Ganglion

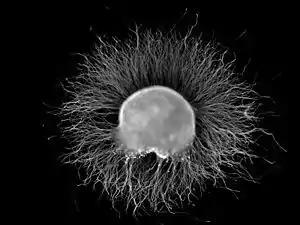
A dorsal root ganglion (DRG) from a chicken embryo (around stage of day 7) after incubation overnight in NGF growth medium stained with anti-neurofilament antibody. Note the axons growing out of the ganglion.

A ganglion (: ganglia) is a group of neuron cell bodies in the peripheral nervous system. In the somatic nervous system, this includes dorsal root ganglia and trigeminal ganglia among a few others. In the autonomic nervous system, there are both sympathetic and parasympathetic ganglia which contain the cell bodies of postganglionic sympathetic and parasympathetic neurons respectively.